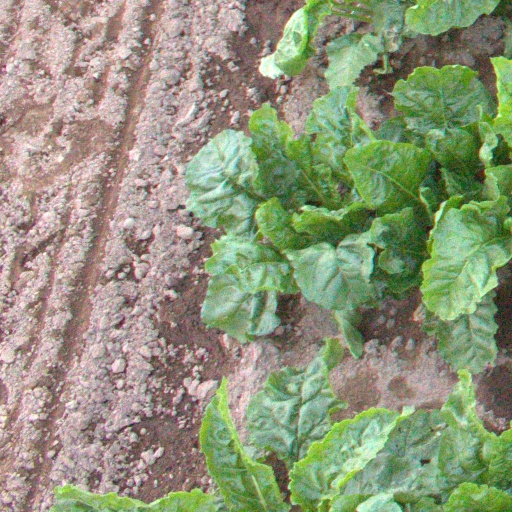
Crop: sugar beet